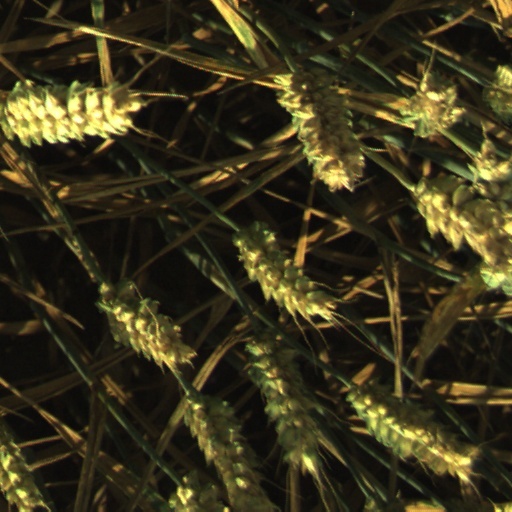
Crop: wheat